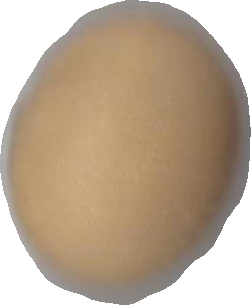
Variety: Dega